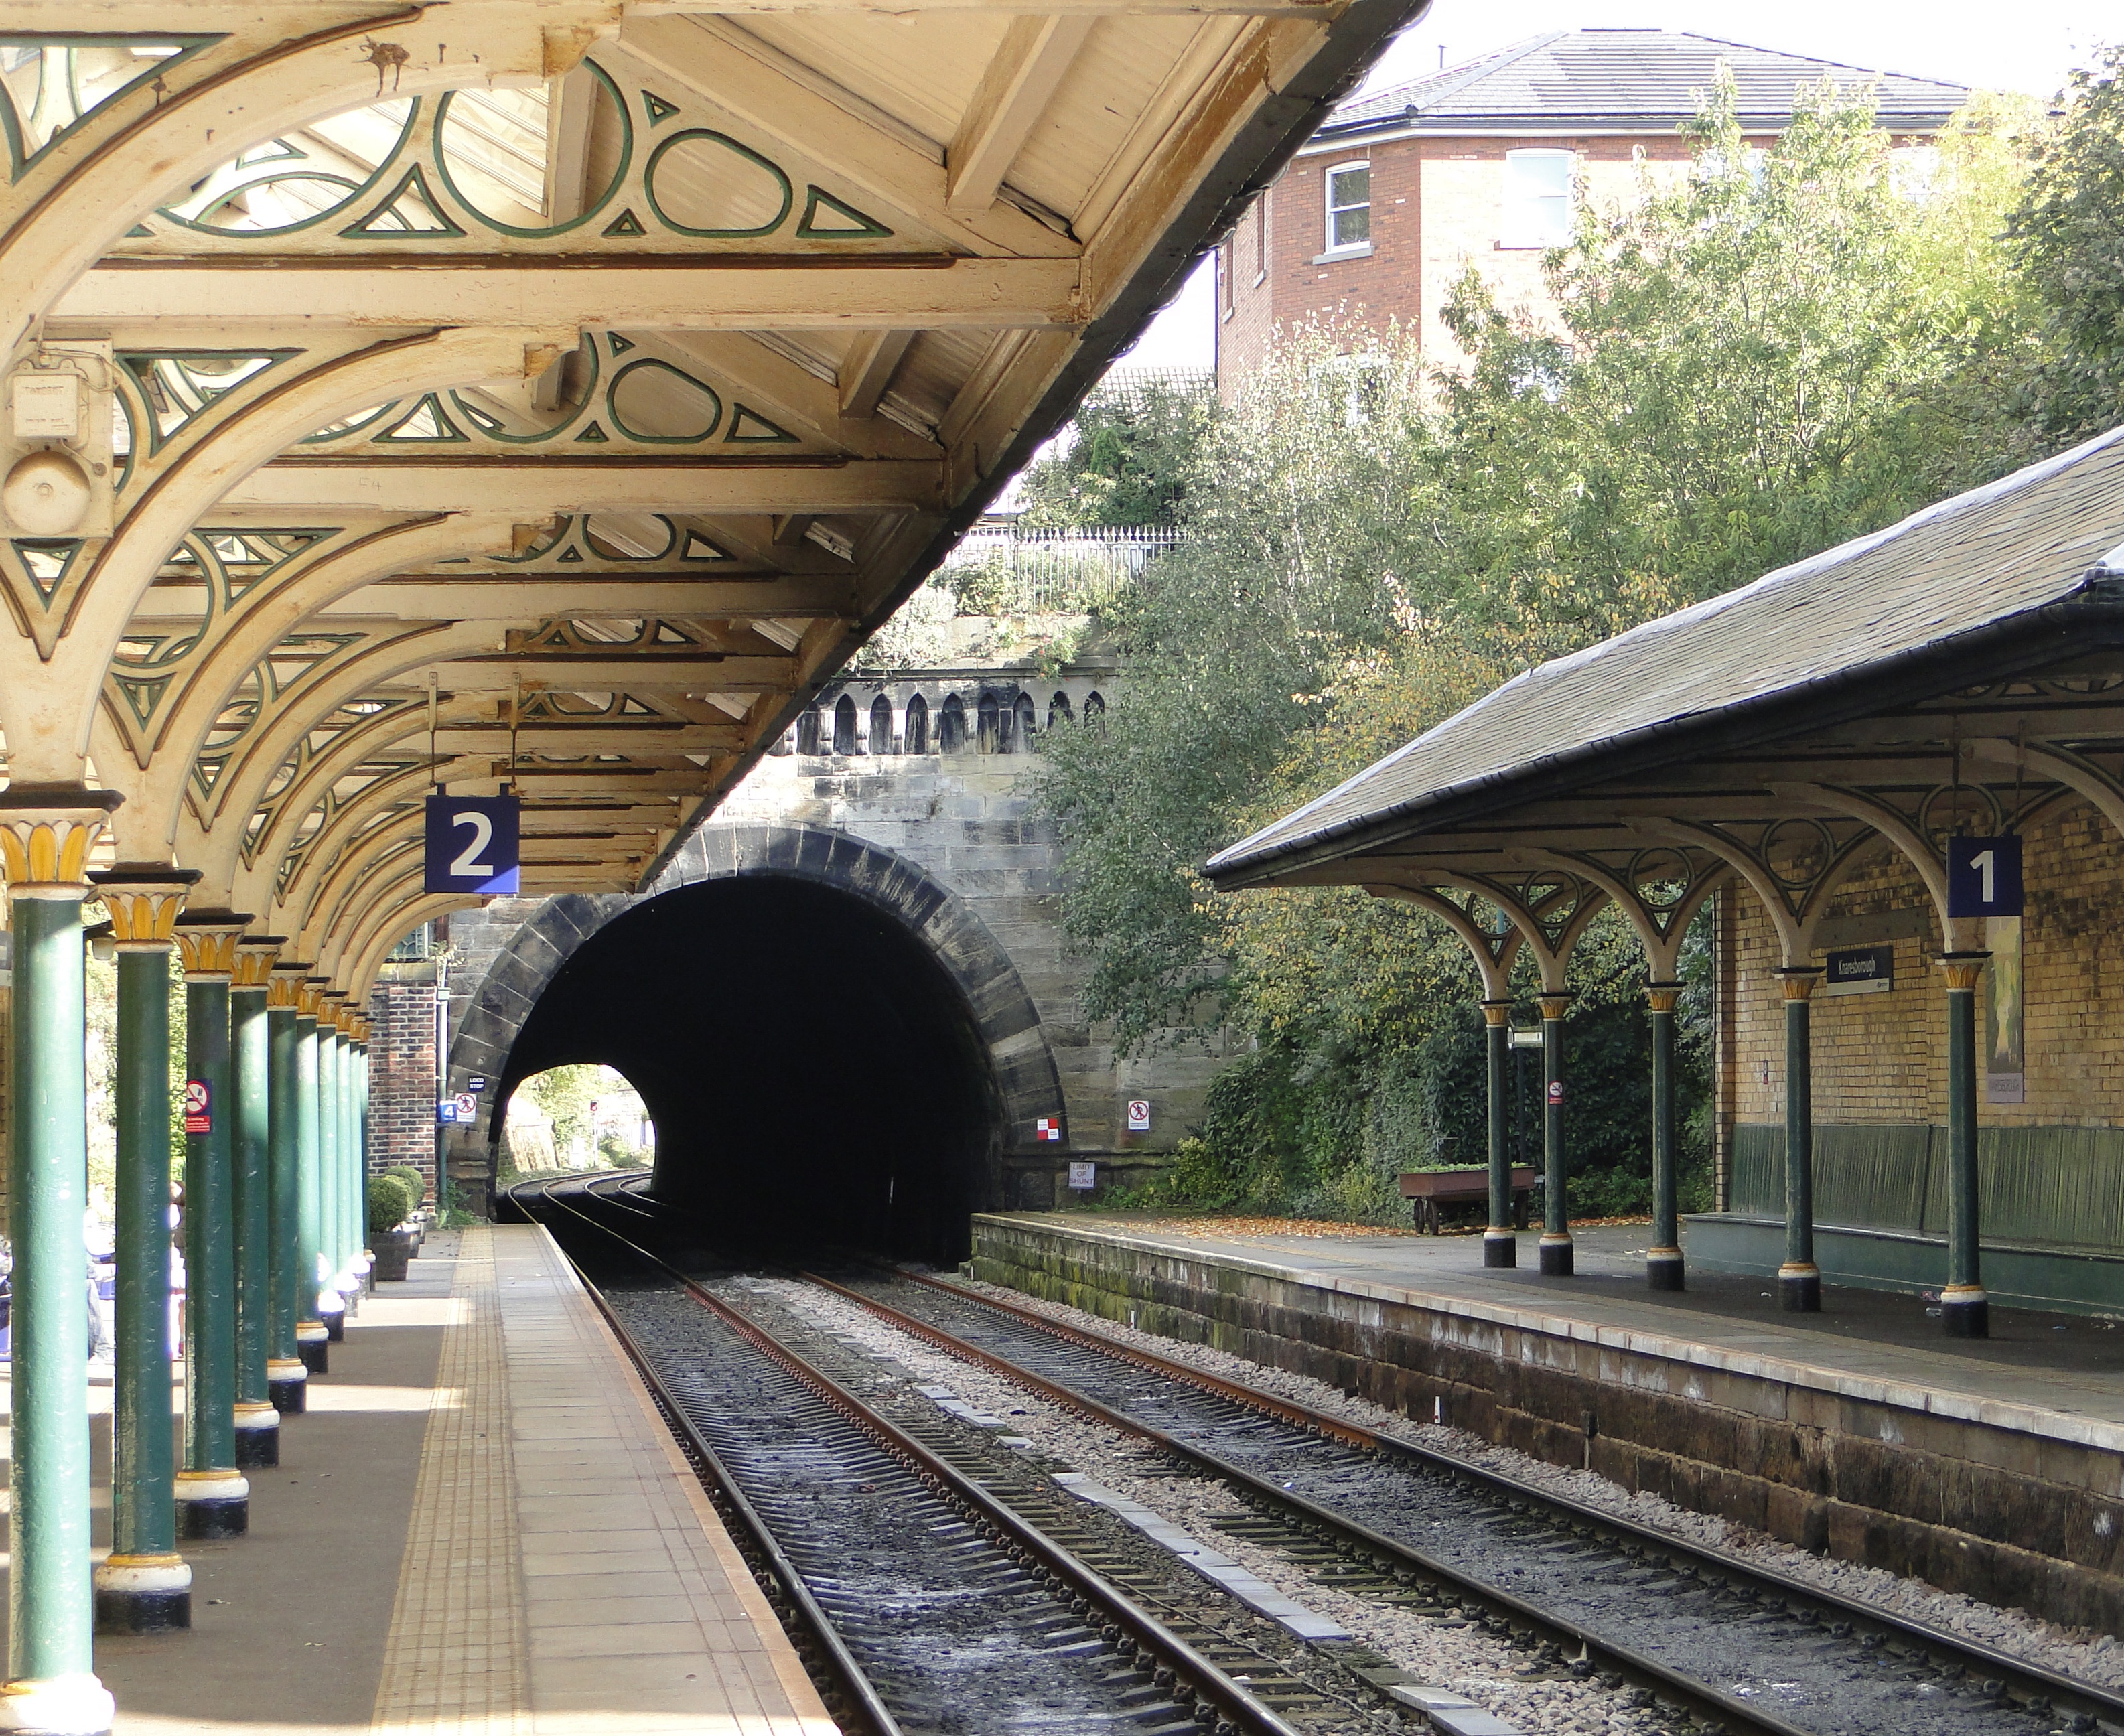
track, traffic, building, old, train, tunnel, travel, transport, canopy, vehicle, train station, public transport, metro station, england, departure, wanderlust, railway station, historically, seemed, departures, rail transport, gleise, rolling stock, metropolitan area